Say One for Me

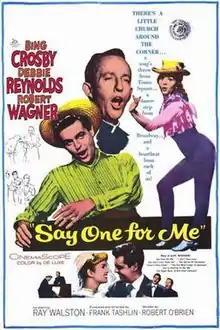
Theatrical release poster

Say One For Me is a 1959 American comedy musical film directed by Frank Tashlin and starring Bing Crosby, Debbie Reynolds and Robert Wagner. Stella Stevens made her film debut in "Say One for Me" and received the Golden Globe Award in 1960 for New Star of the Year-Actress for this film.